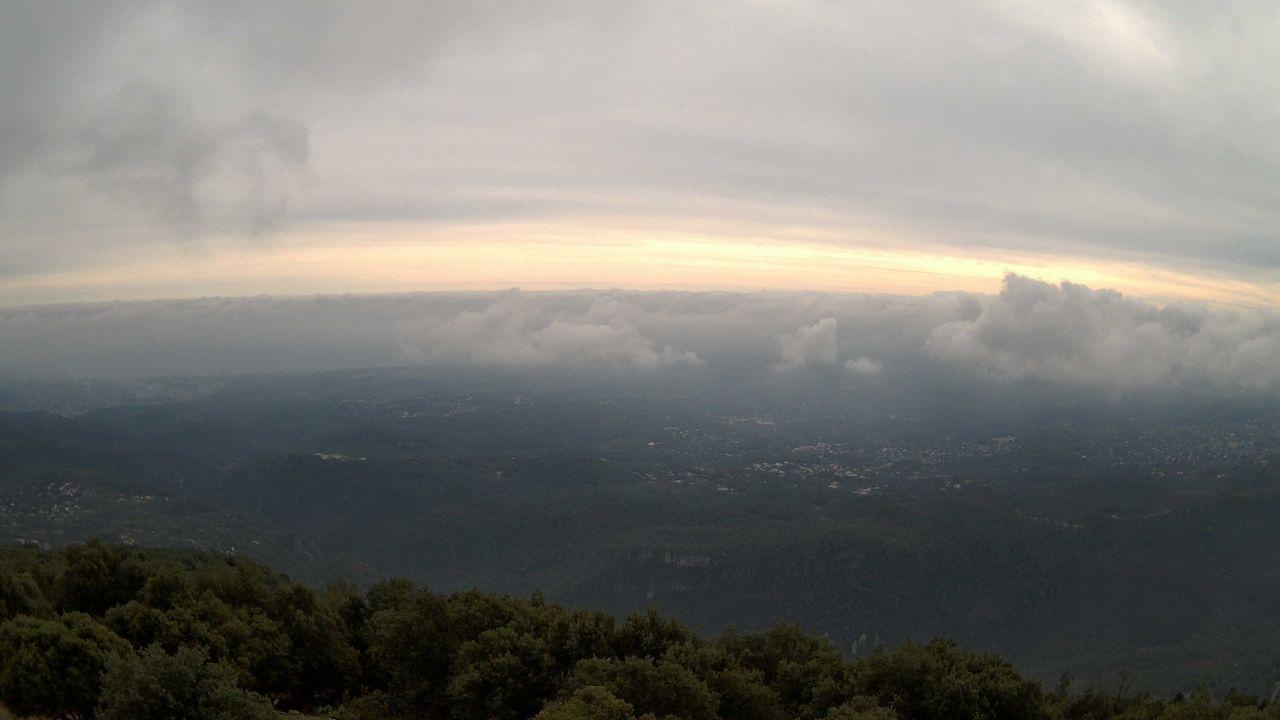
Fire: no
Smoke: no